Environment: real
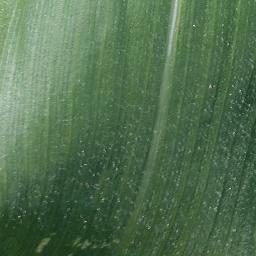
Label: healthy